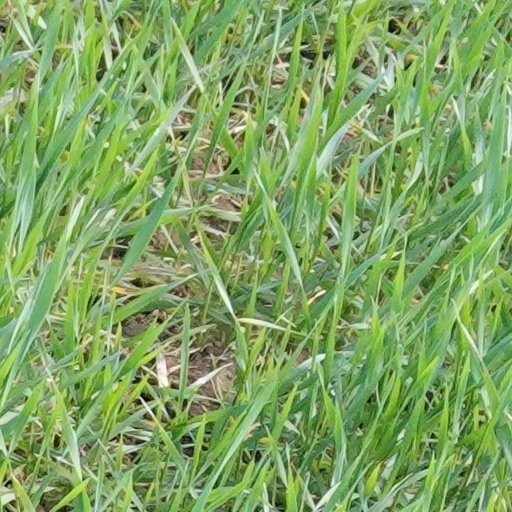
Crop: wheat